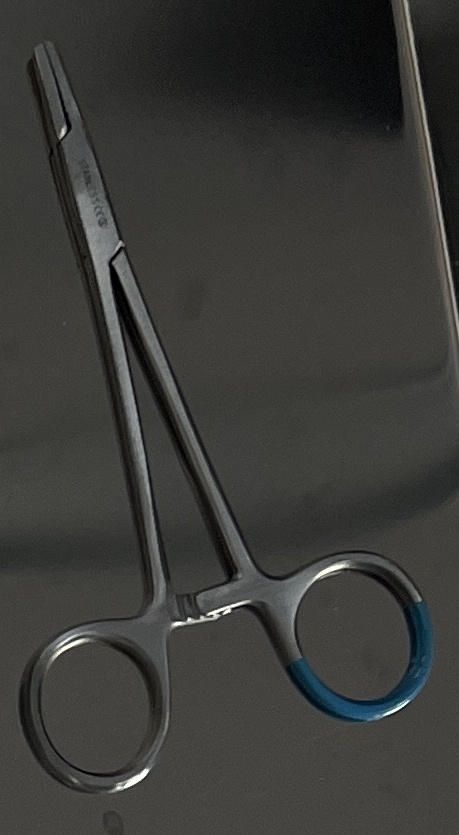
Hinged instrument state: closed